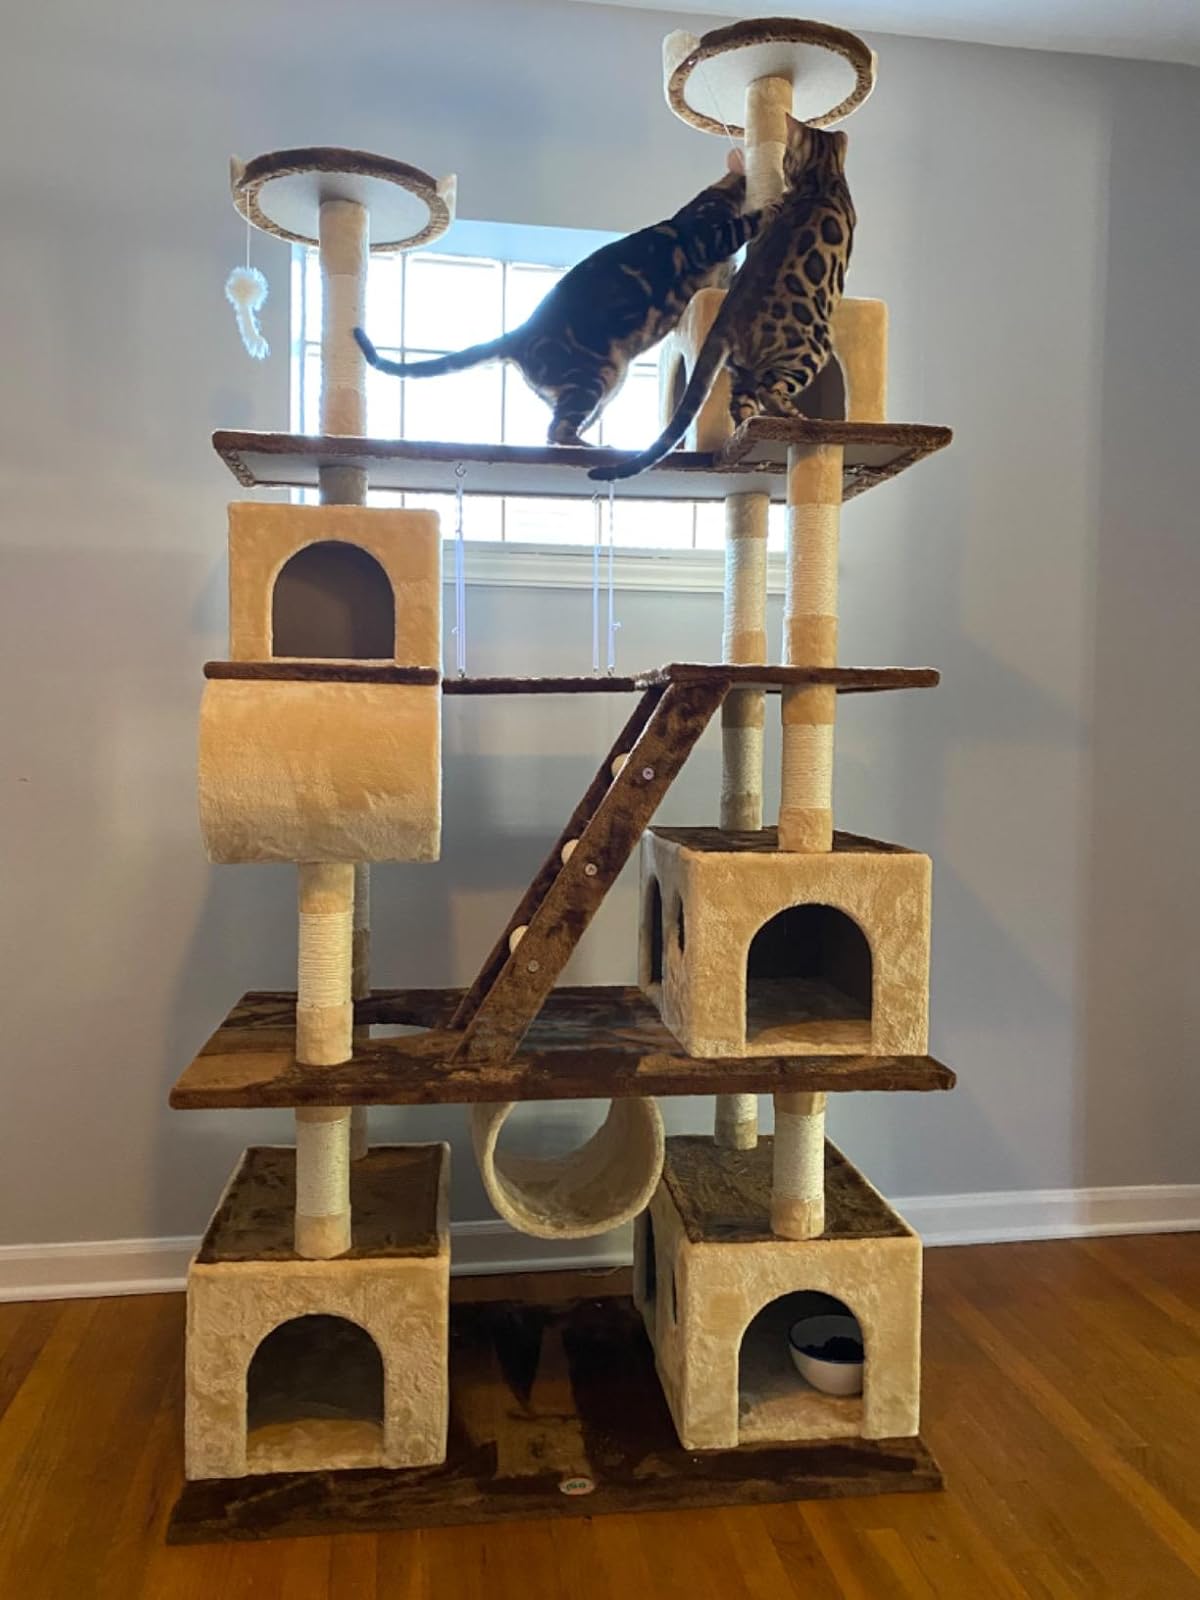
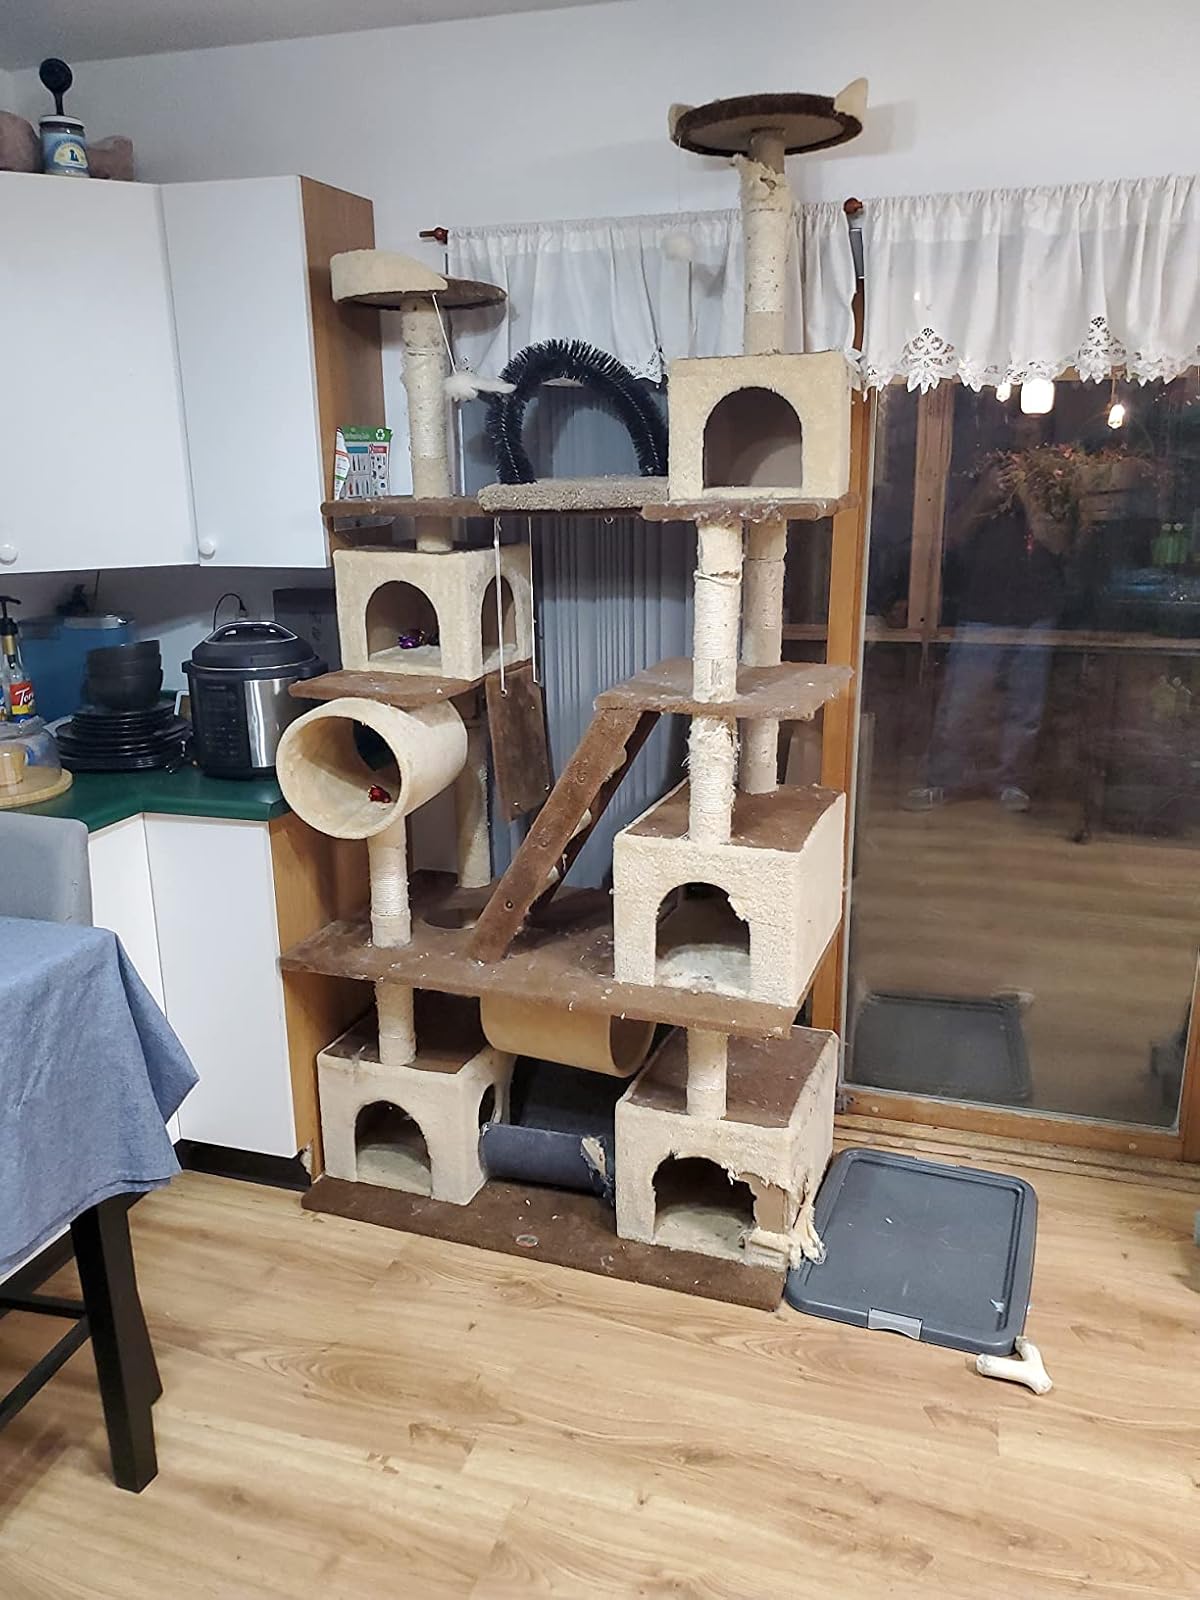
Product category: items_cat tree
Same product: yes